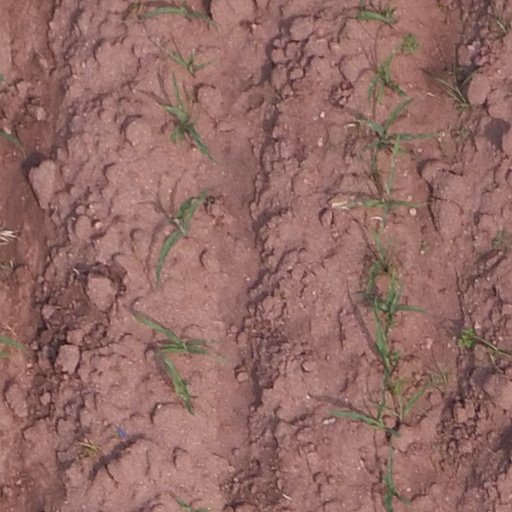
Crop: maize; corn